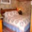
Label: bed